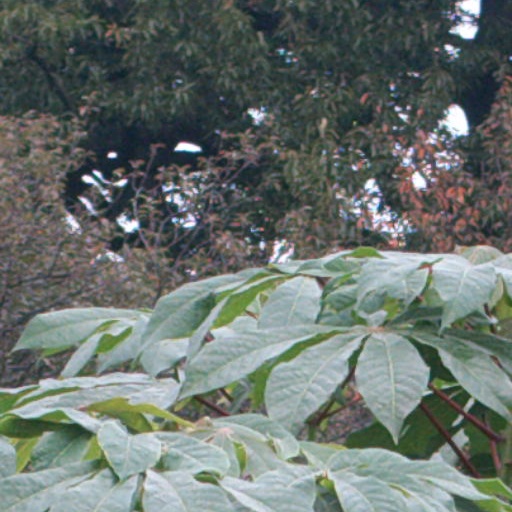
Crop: cassava